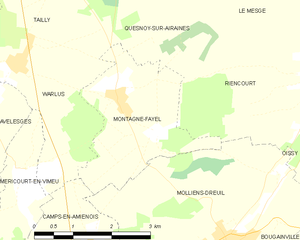
Carte des communes françaises Montagne-Fayel